Wave power

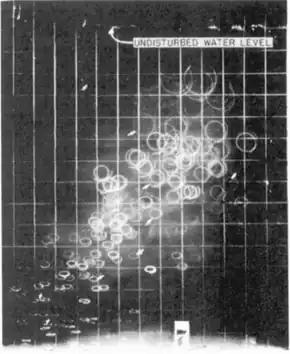
Photograph of the elliptical trajectories of water particles under a – progressive and periodic – surface gravity wave in a wave flume. The wave conditions are: mean water depth "d" = , wave height "H" = , wavelength λ = , period "T" = 1.12 s.

In deep water where the water depth is larger than half the wavelength, the wave energy flux is